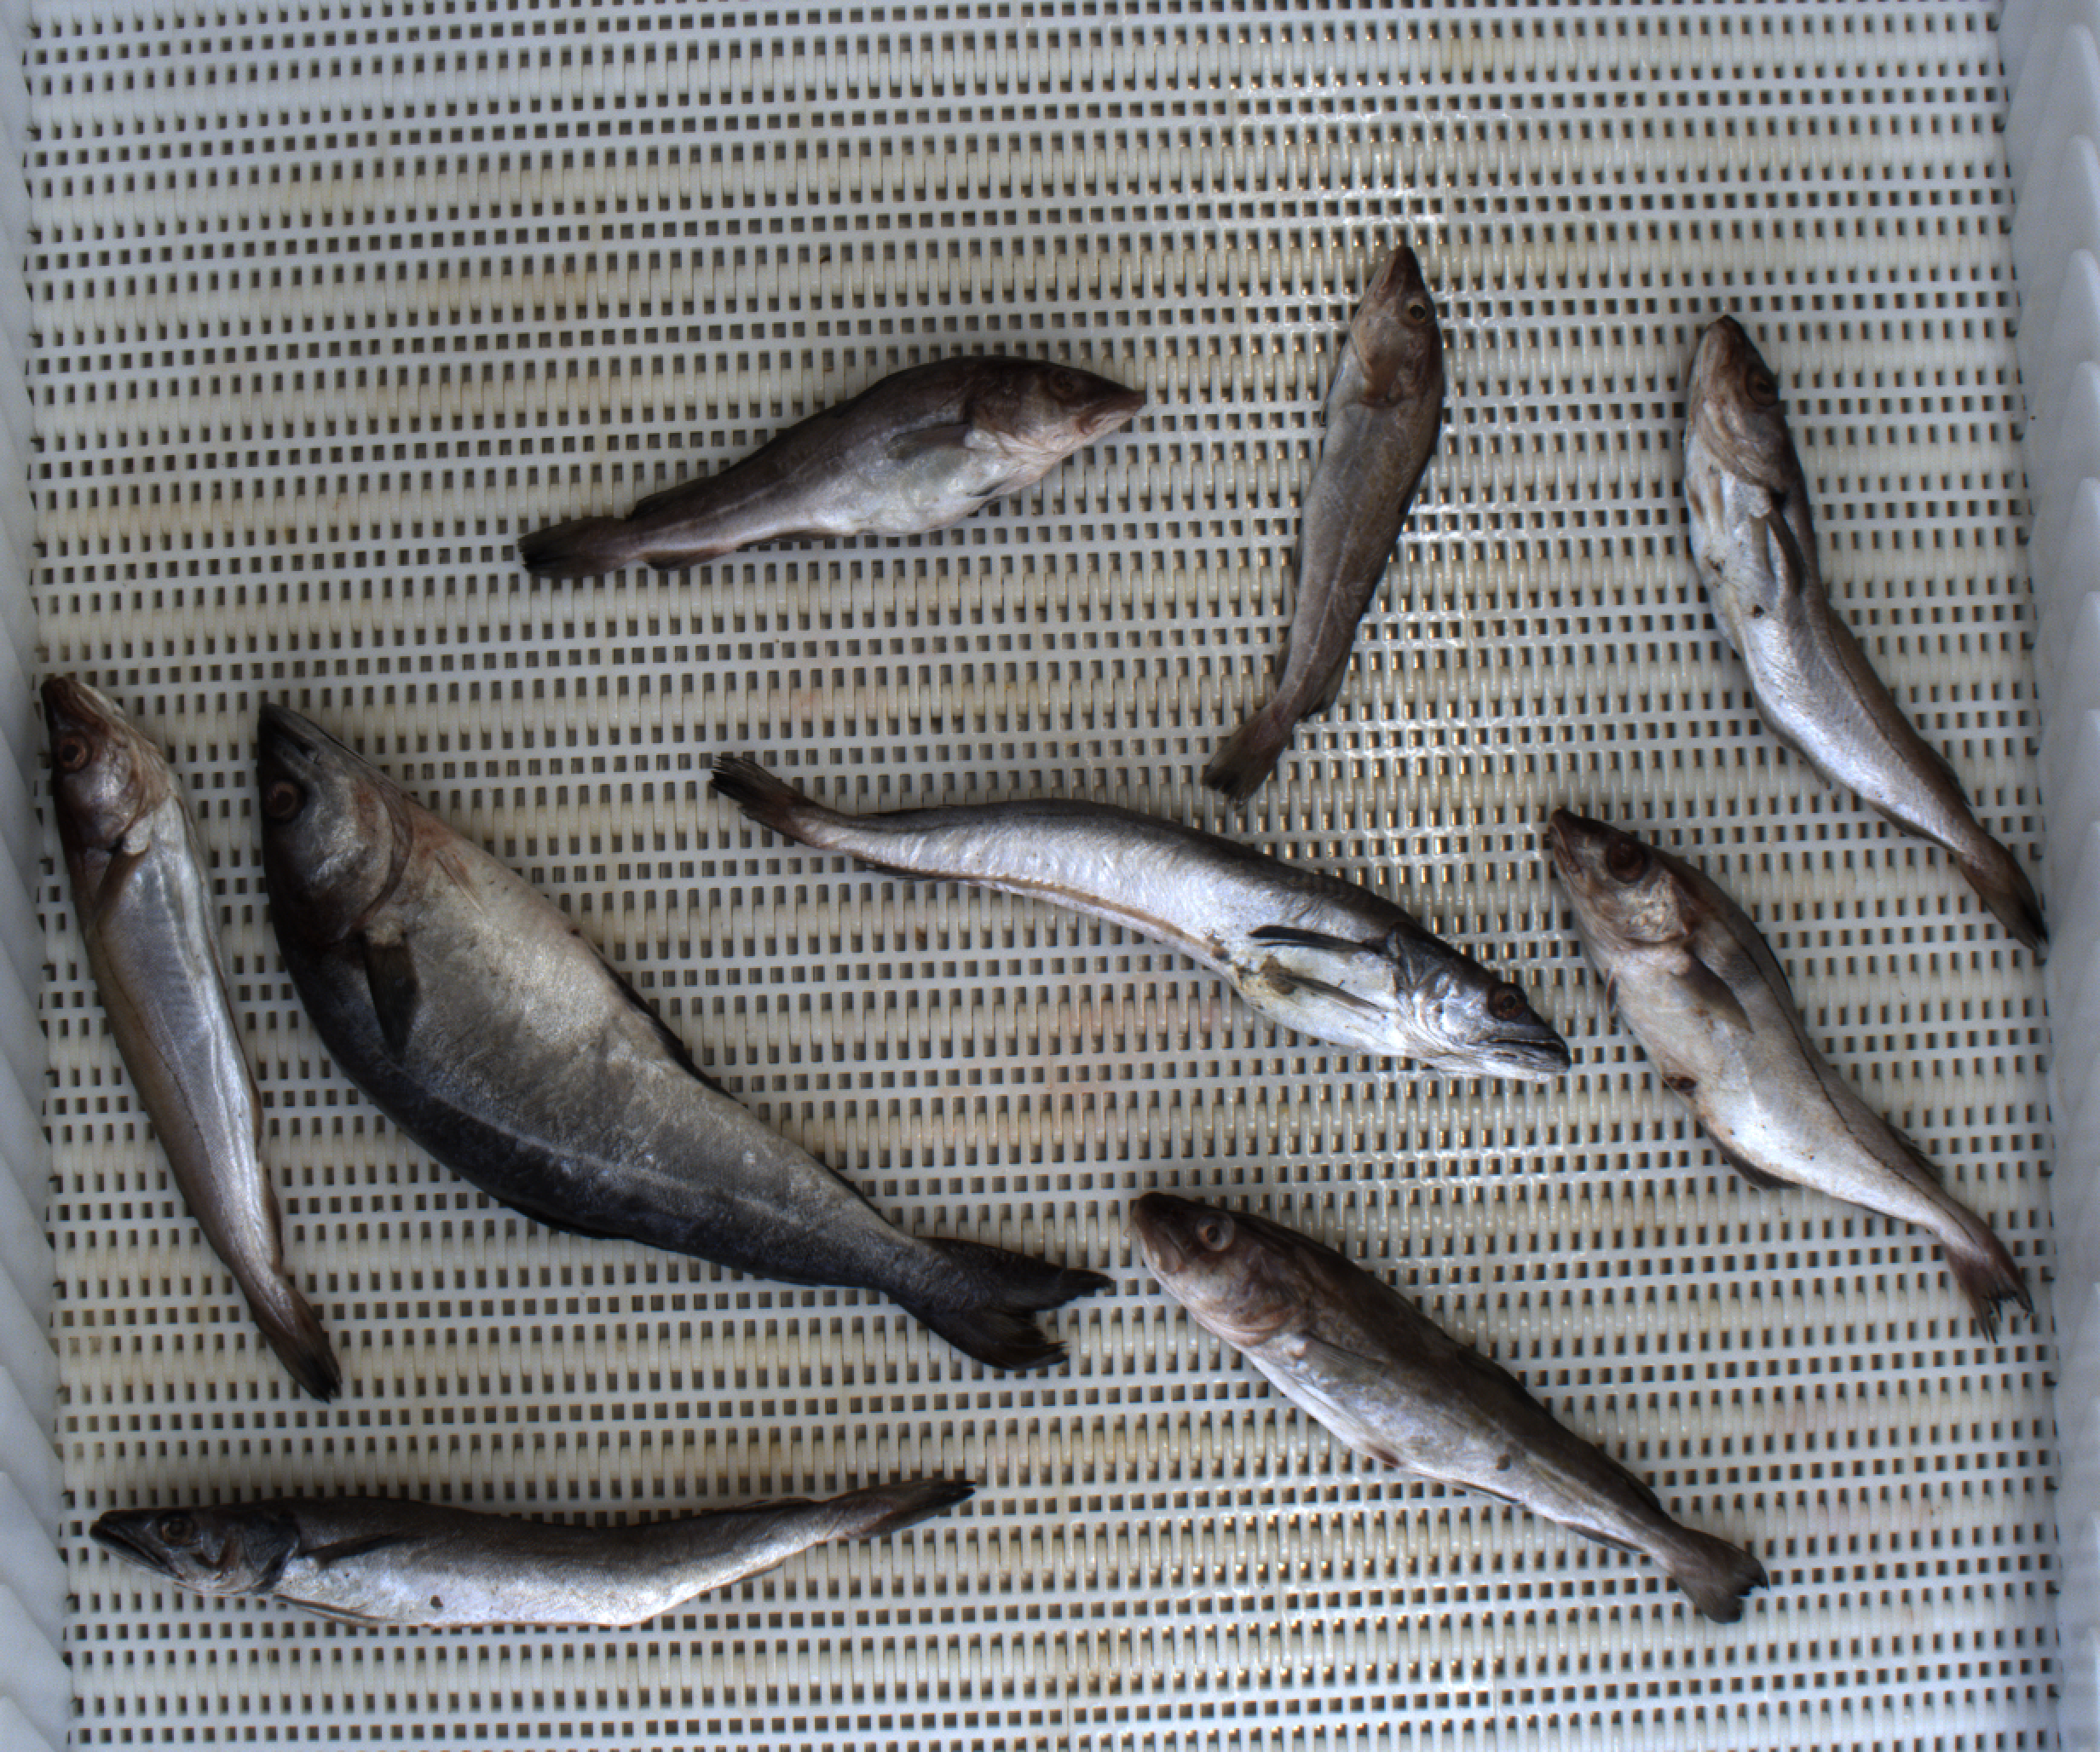
Total fish: 9
Cod: 3
Haddock: 1
Whiting: 2
Hake: 2
Horse mackerel: 0
Saithe: 1
Other: 0